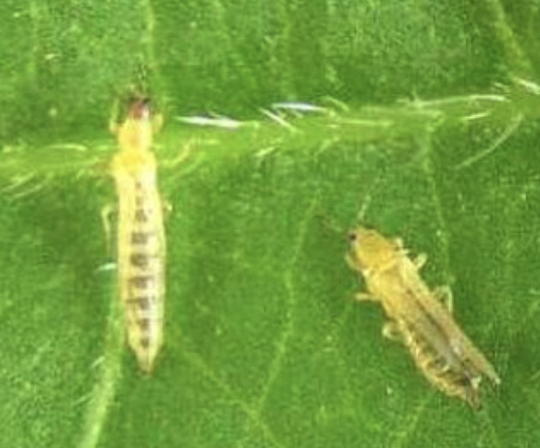
Label: thrips_disease